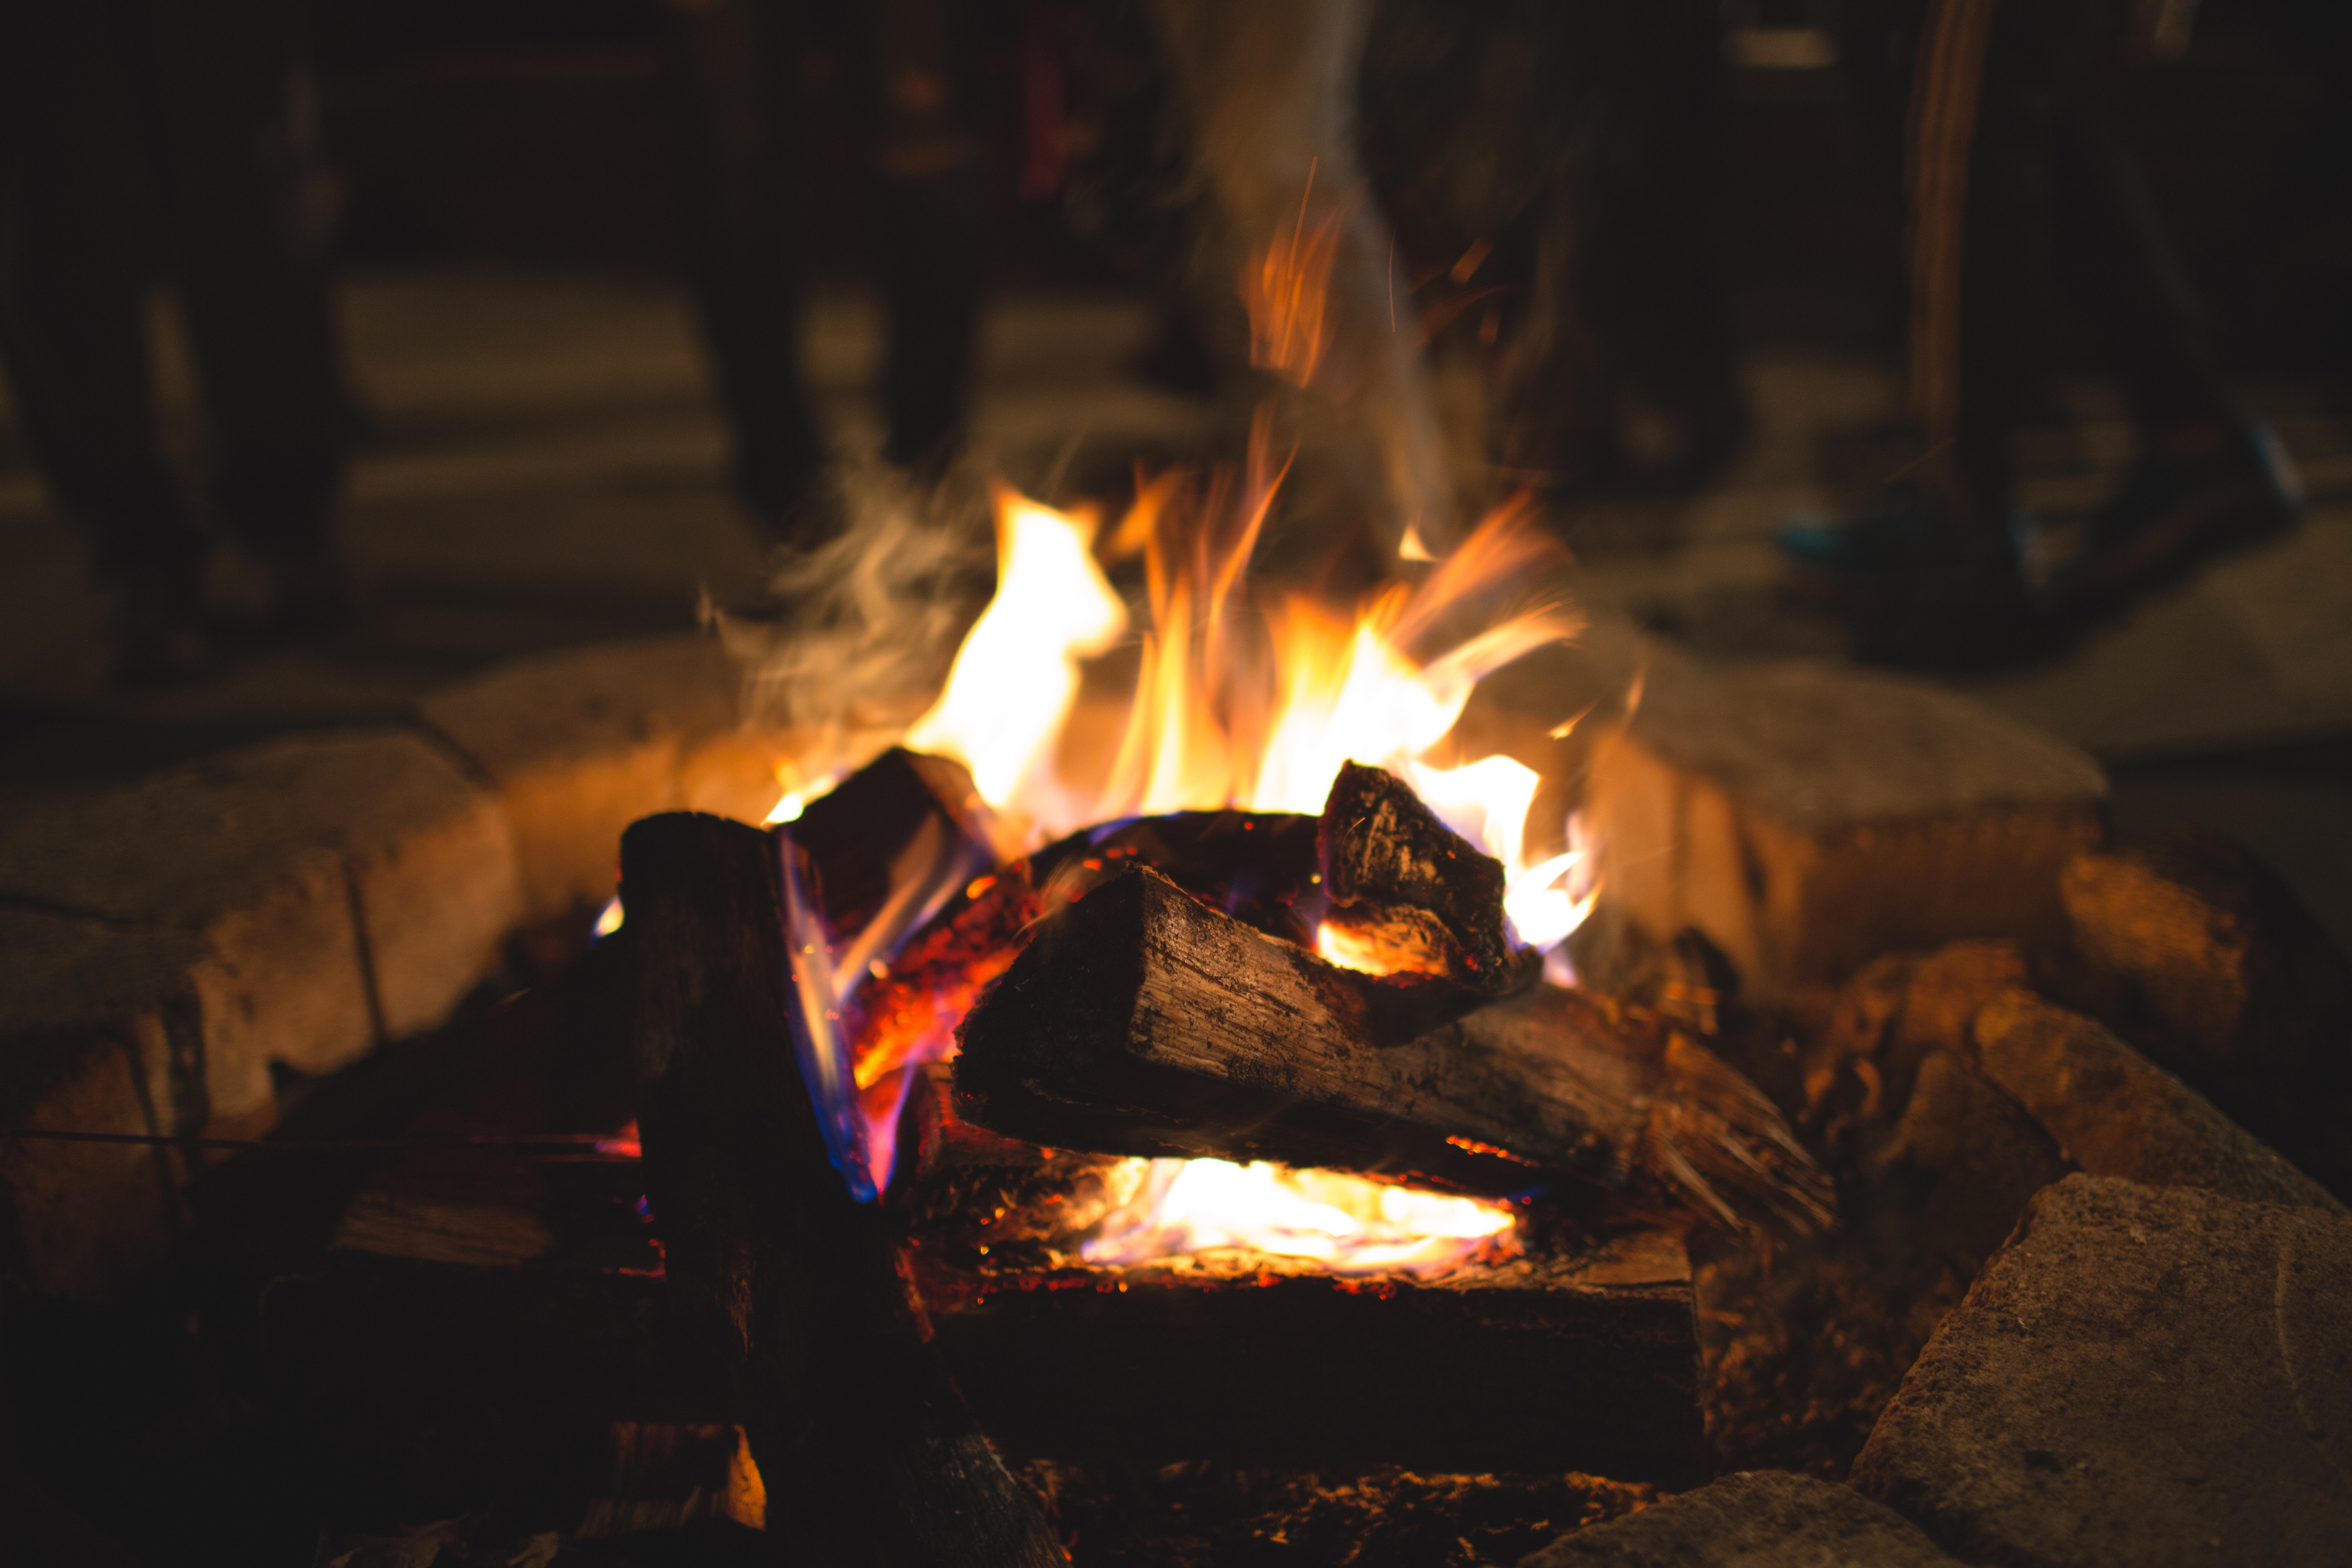
flame, fire, darkness, campfire, lighting, bonfire, hearth